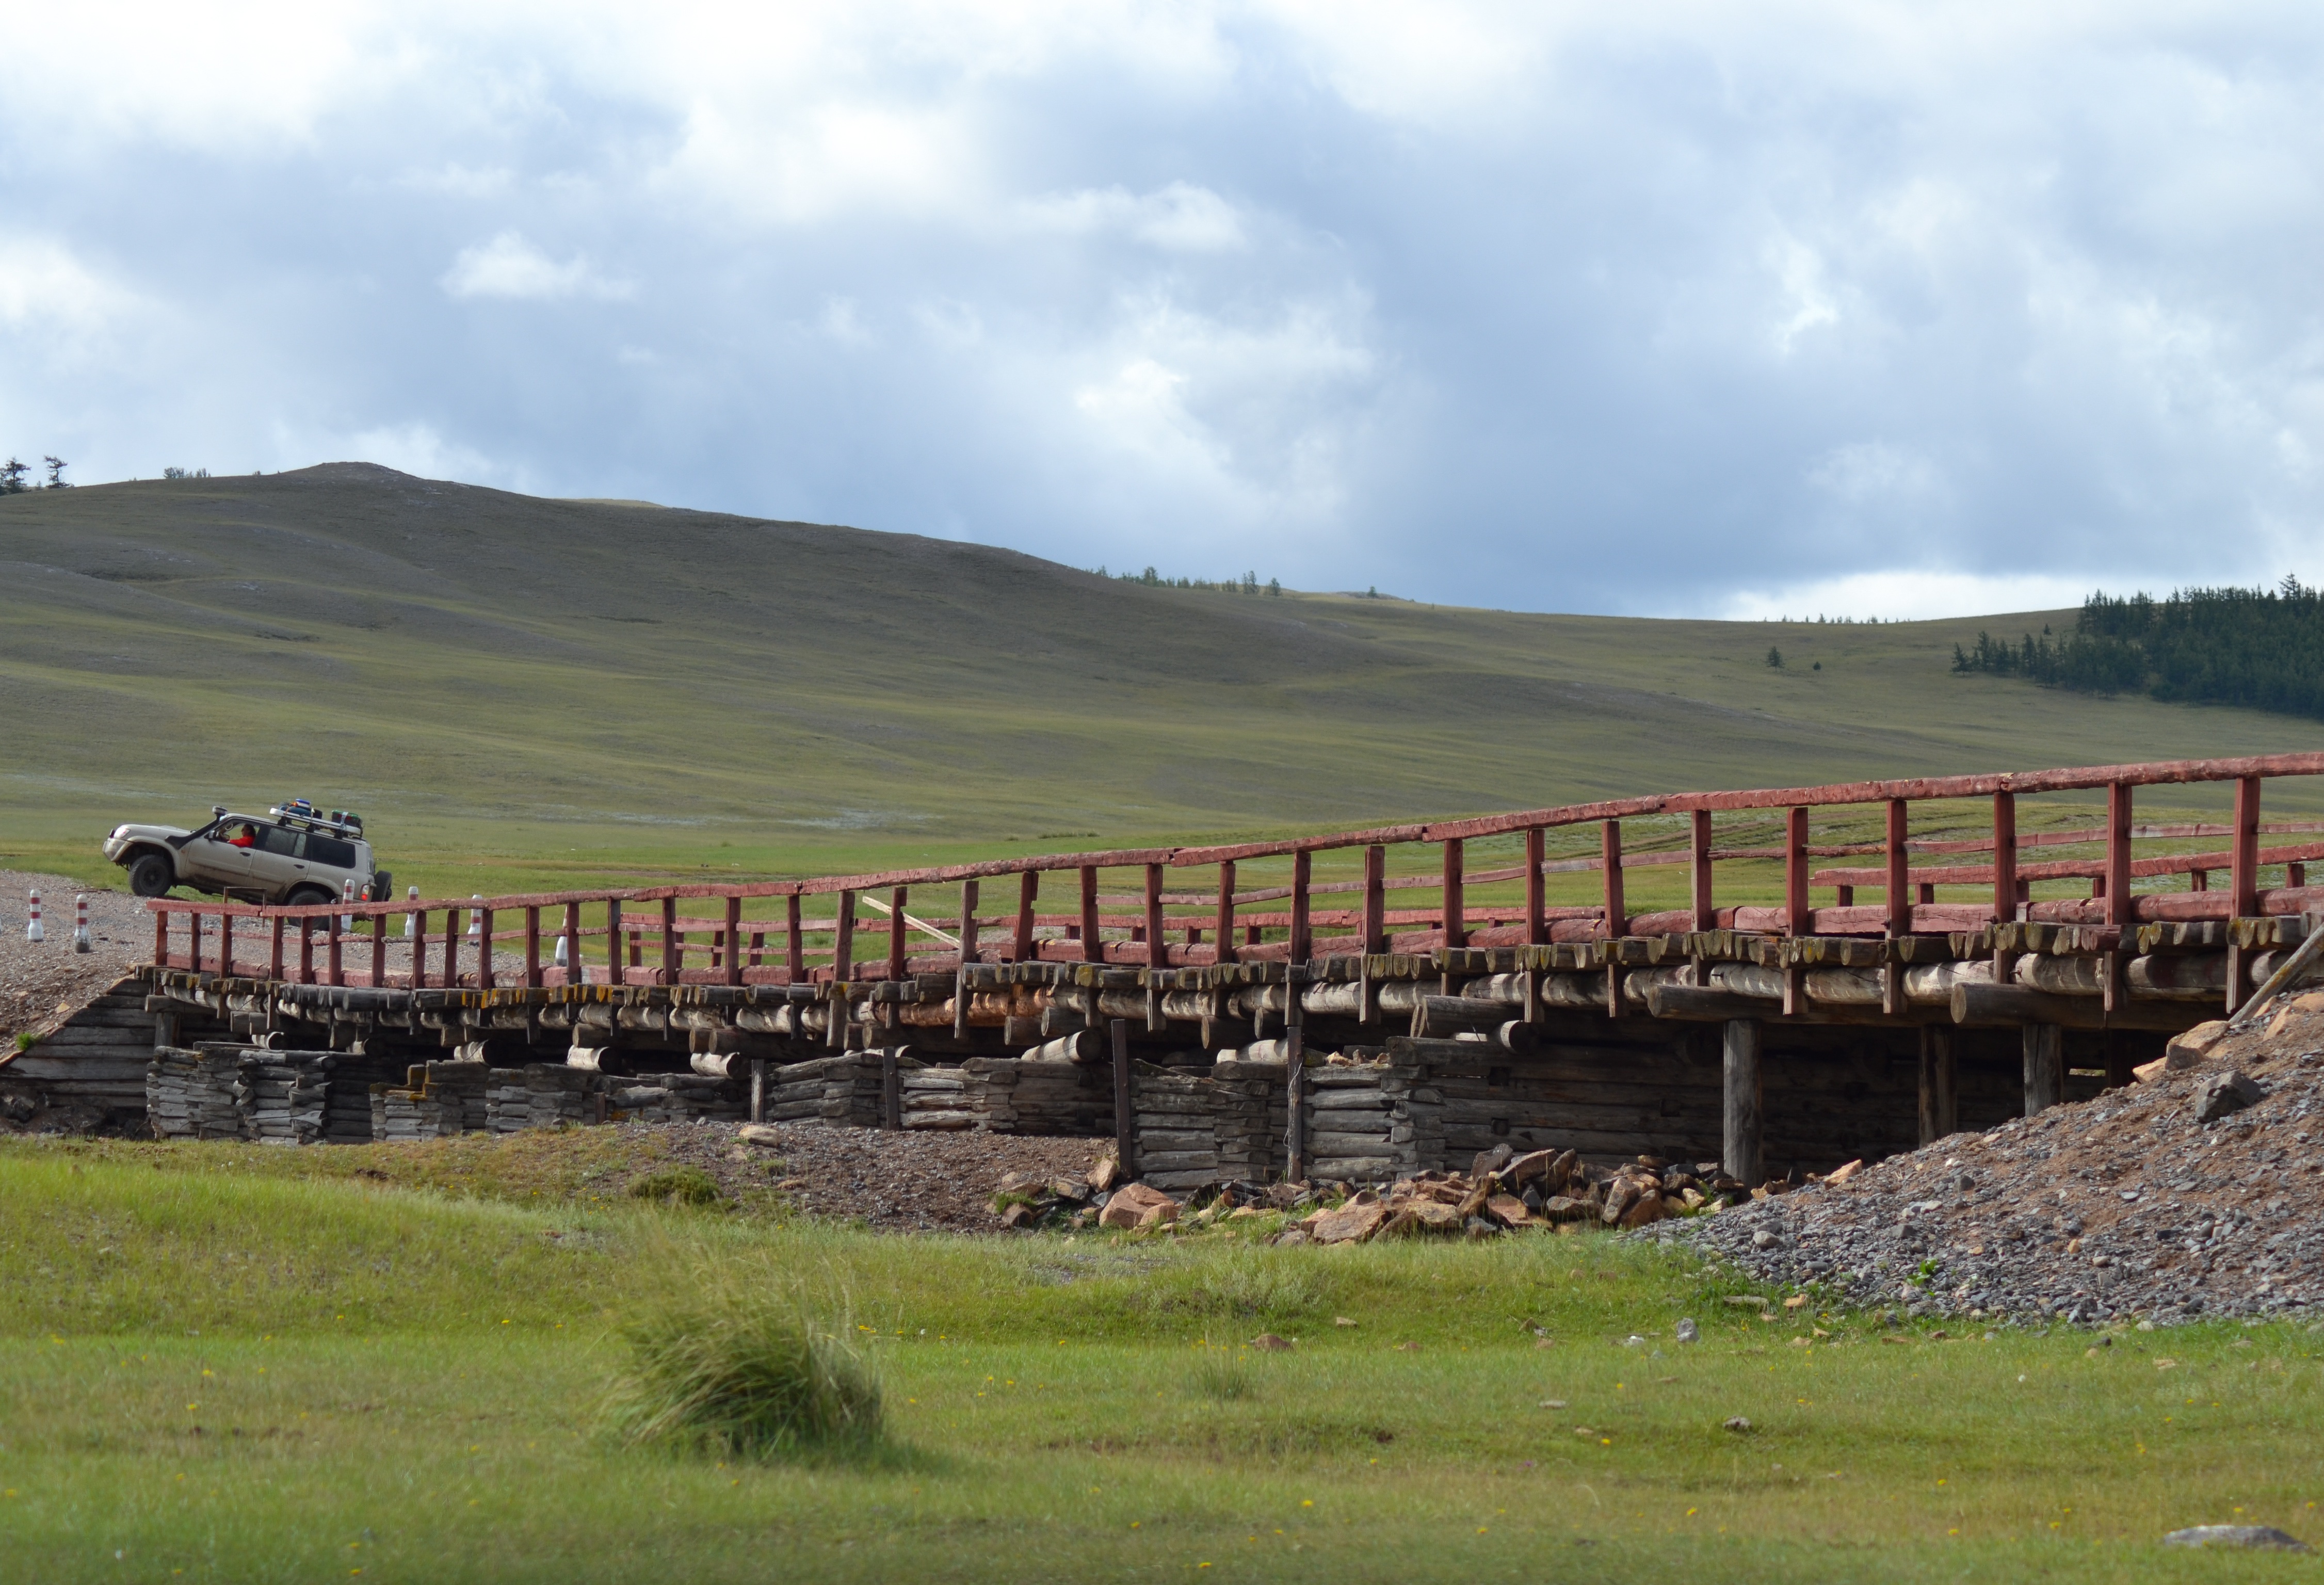
landscape, mountain, structure, bridge, farm, hill, transport, reservoir, stadium, viaduct, mongolia, steppe, rural area, sport venue